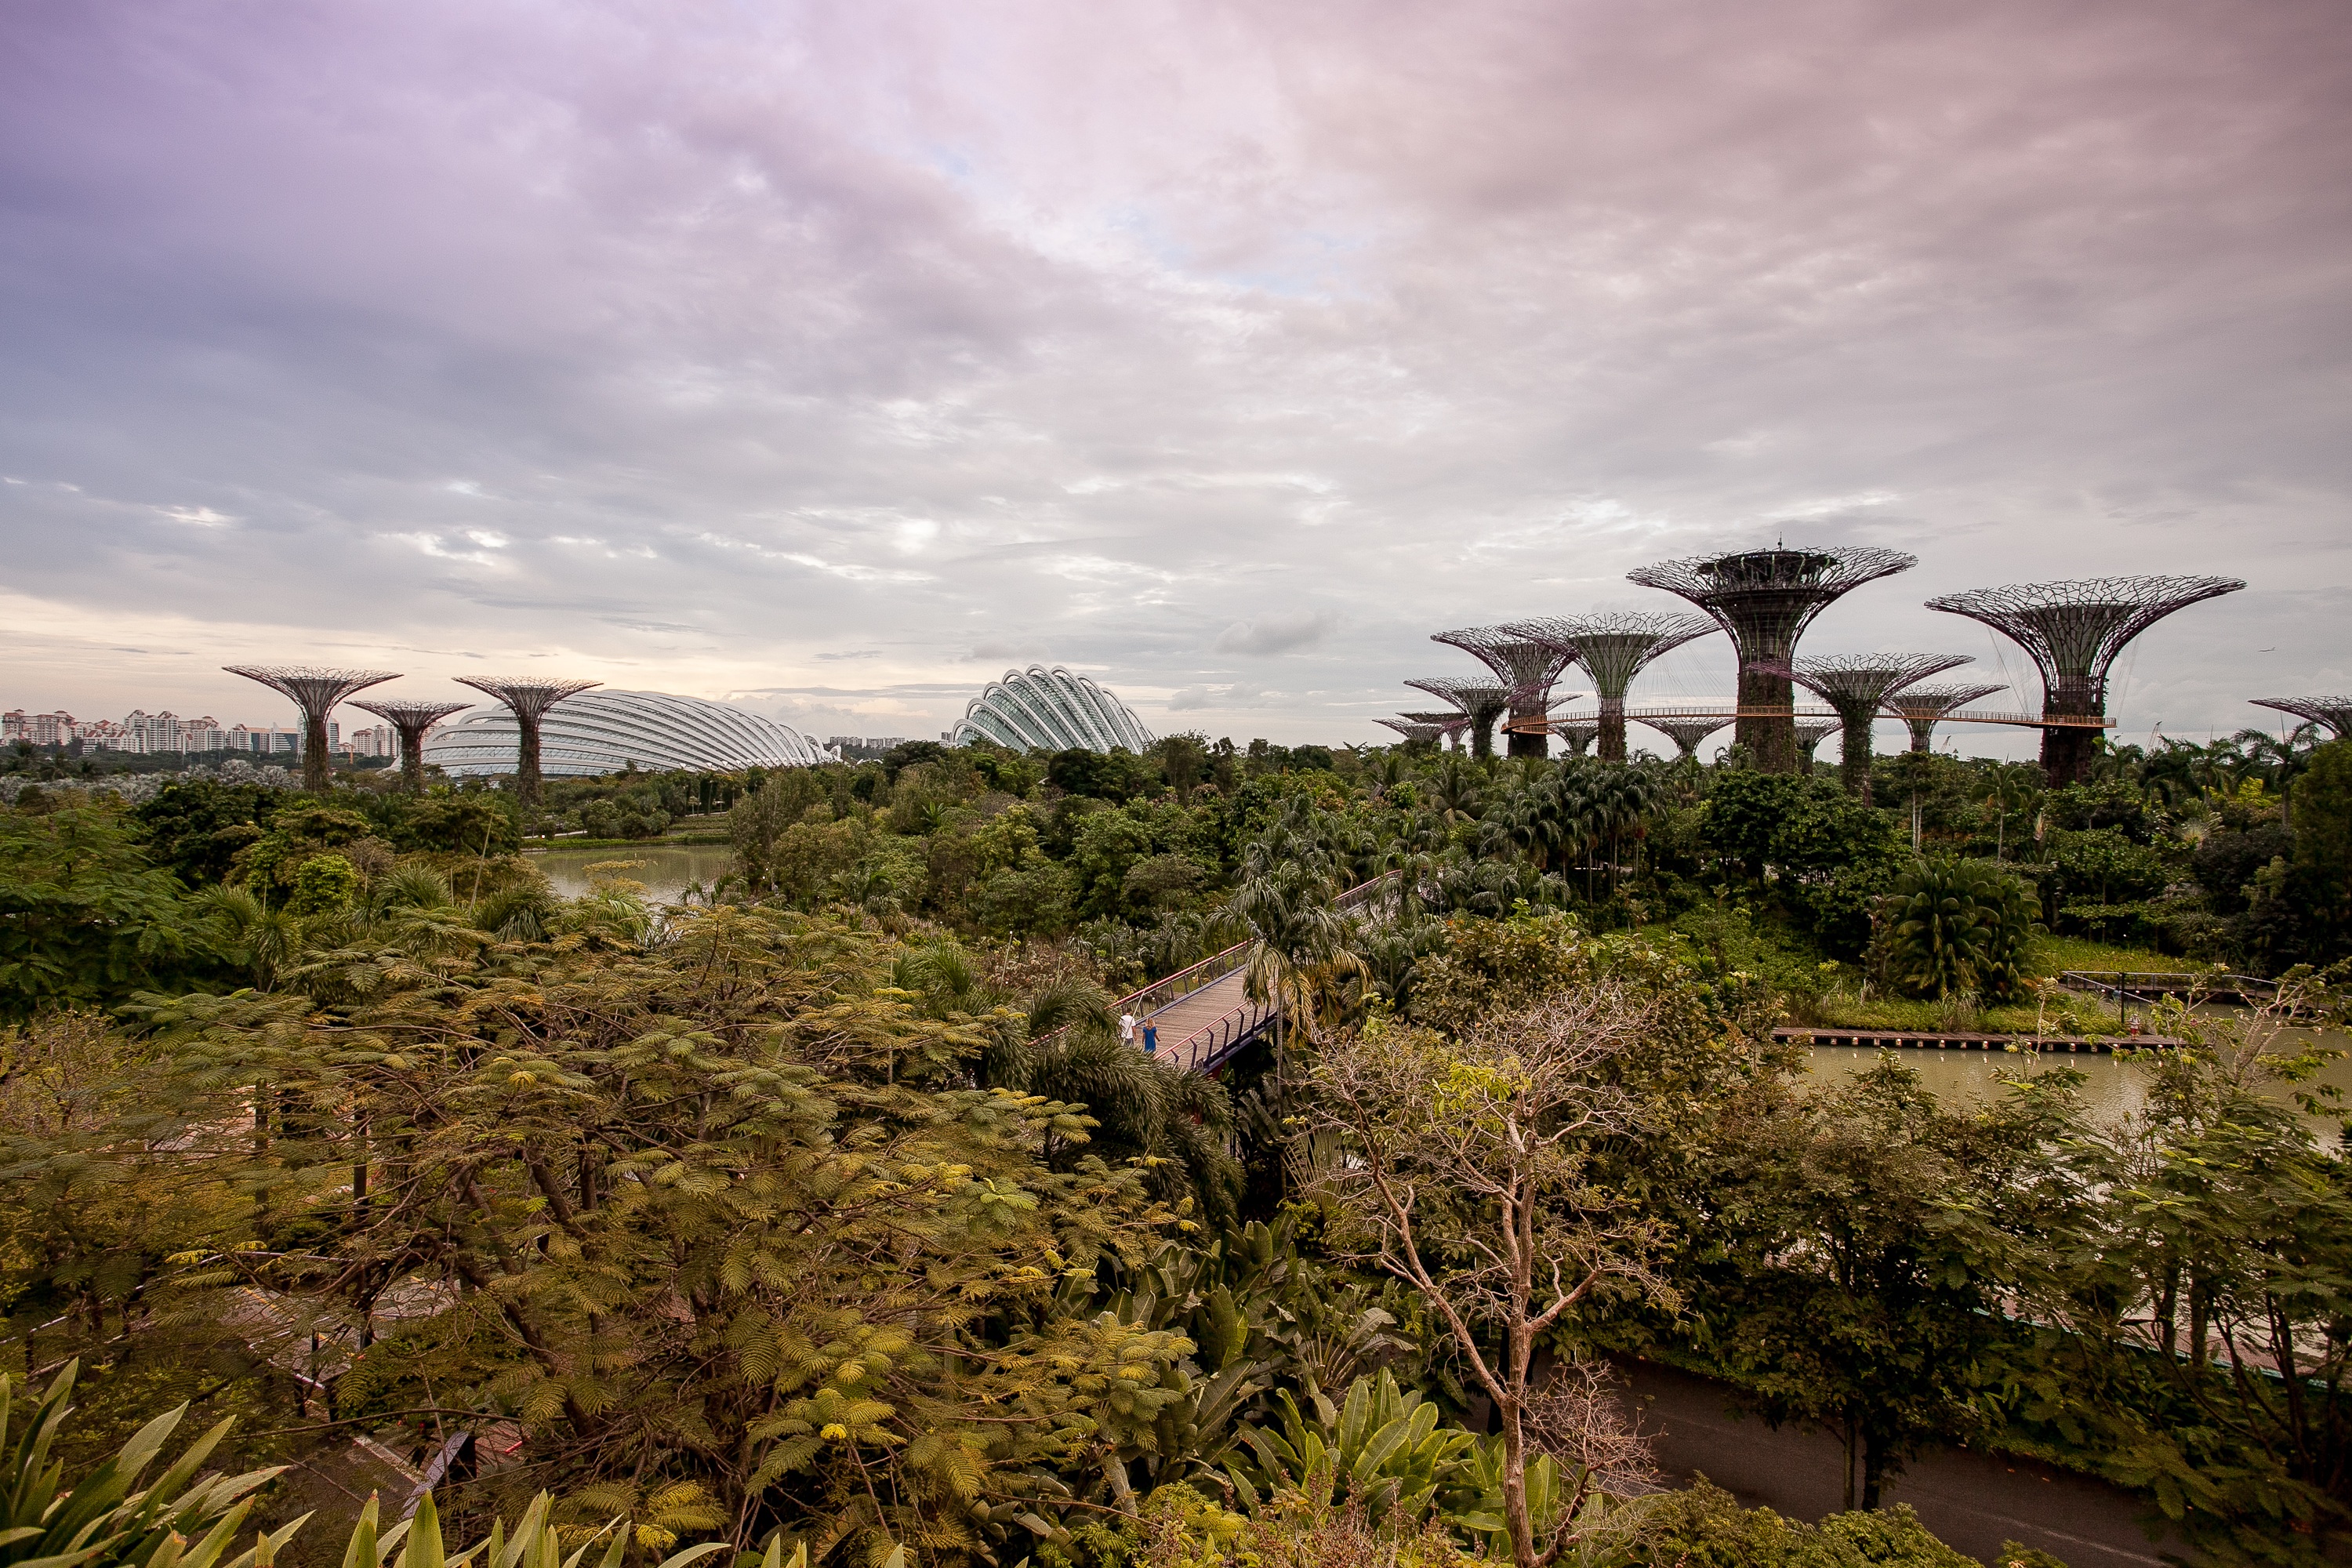
landscape, sea, coast, tree, nature, outdoor, blossom, mountain, architecture, plant, sky, flower, lake, adventure, city, summer, vacation, travel, spring, green, jungle, scenic, tropical, journey, peaceful, park, scenery, peace, calm, bay, island, asia, landmark, sightseeing, blue, marina, garden, trip, flora, botanical, orchid, national, clouds, gardening, ruins, amazing, flowerbed, famous, attractions, singapore, destination, botanic, rural area, editorial, arecales, gbtb